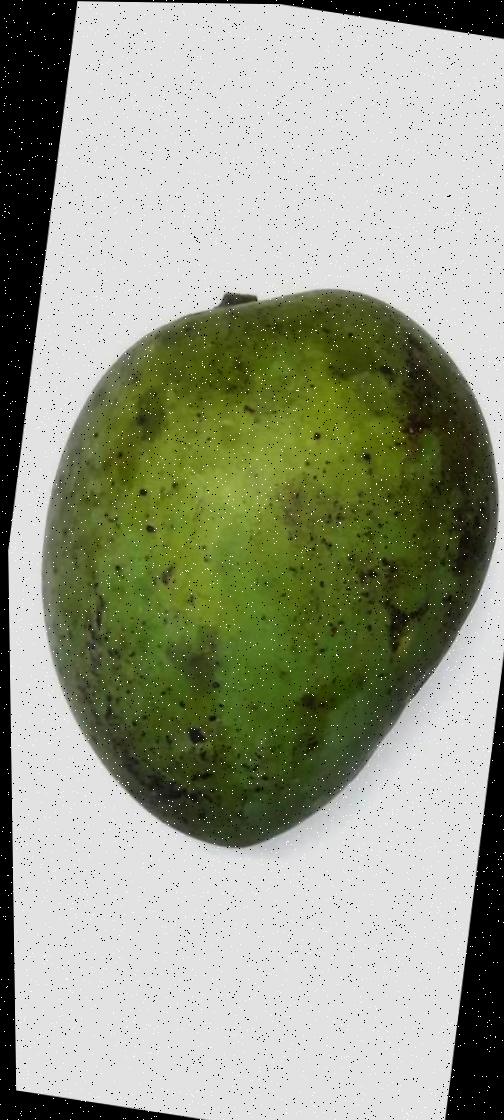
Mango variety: Harivanga